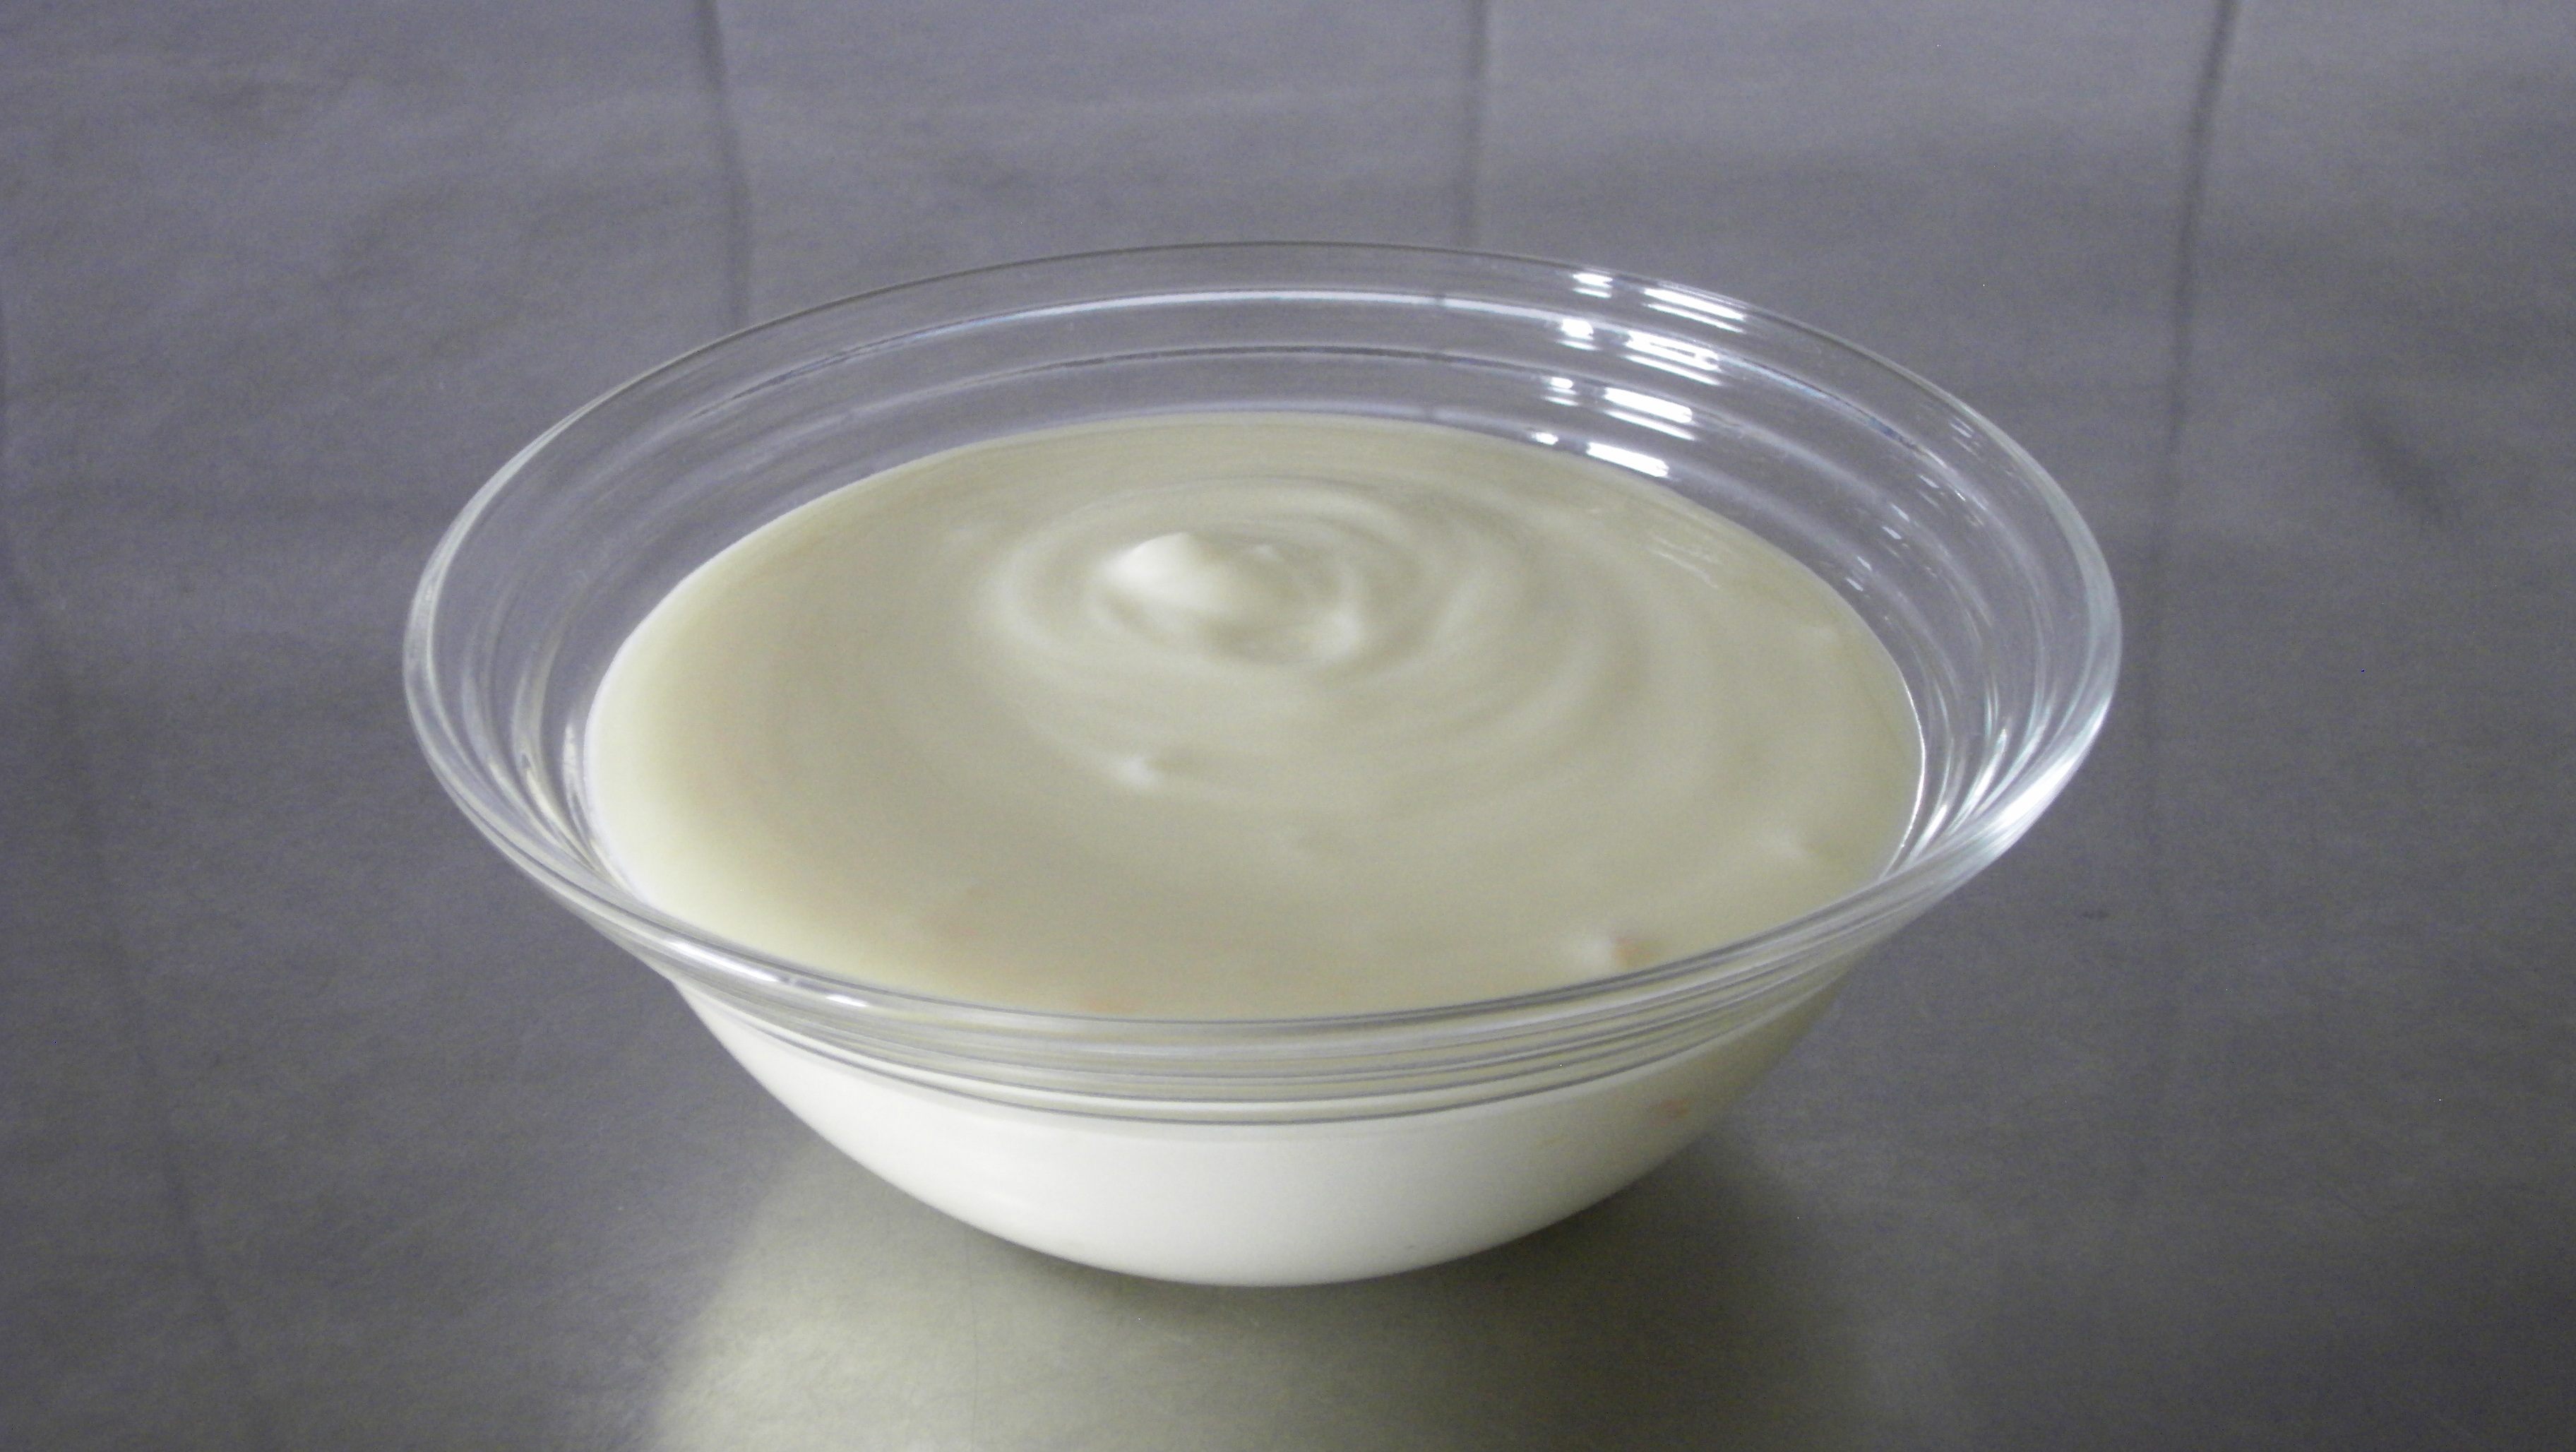
white, glass, meal, food, breakfast, dessert, cream, dairy product, whipped cream, yogurt, icing, animal source foods